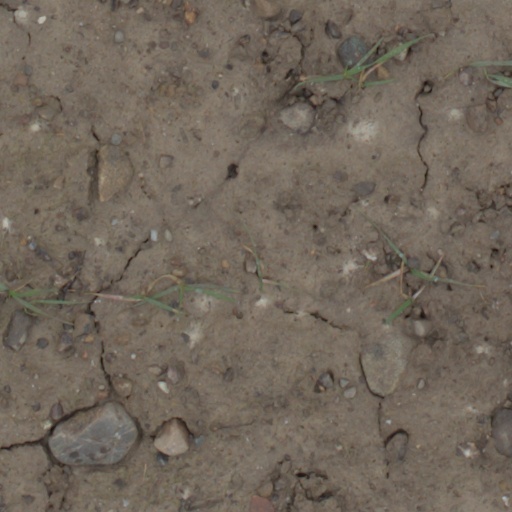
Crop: wheat